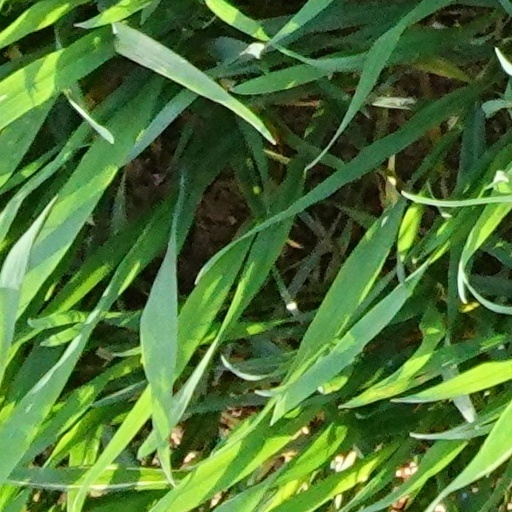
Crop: wheat